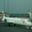
Label: airplane